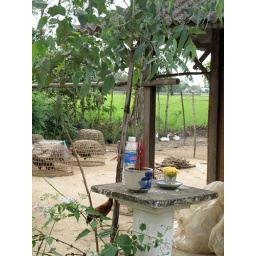
Shrine to ancestors & chickens in baskets